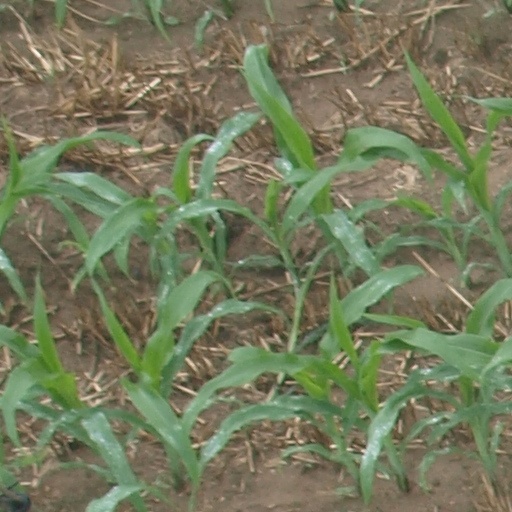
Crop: maize; corn